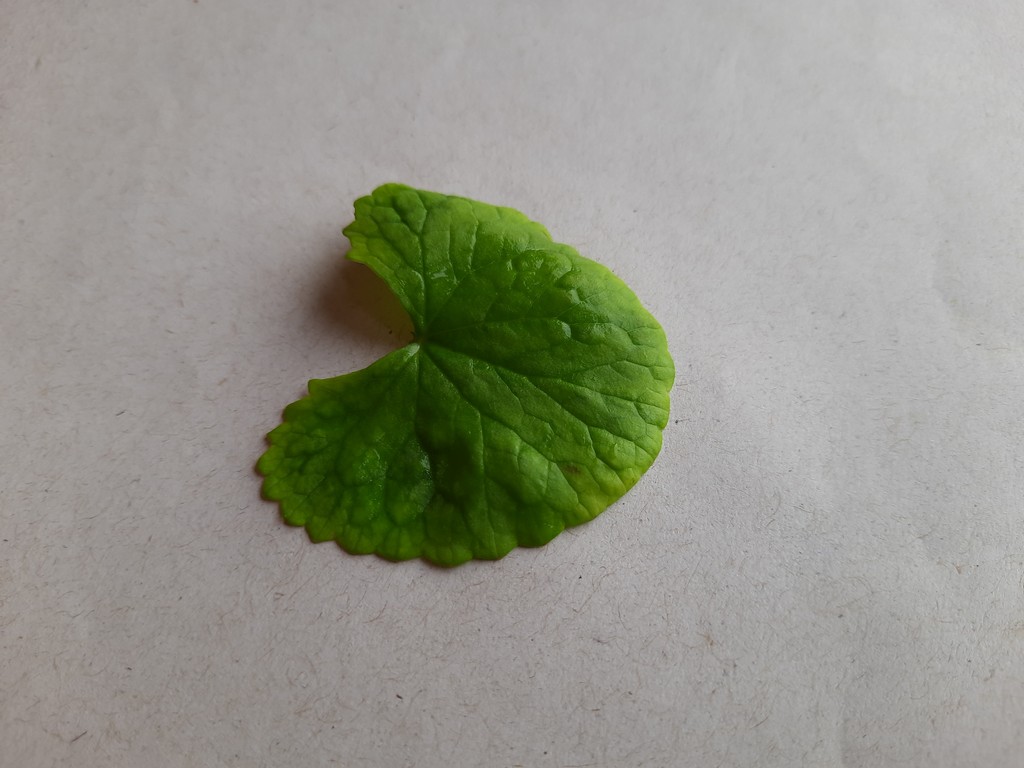
Label: Healthy